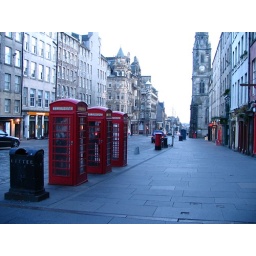
a pic i took before going to the castle, near st giles cathedral. i love the red telephone booths. LOVE.